Puentenansa

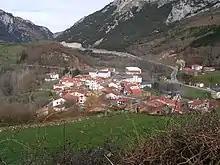
Bird view picture of Puentenansa, Spain

Puentenansa is a village located in Cantabria in Spain. The town has 204 inhabitants. It is the capital of Rionansa municipality.